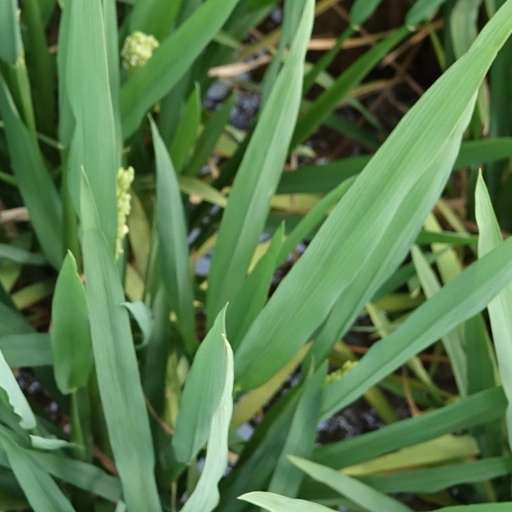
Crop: rice